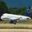
Label: airplane